Hot spring

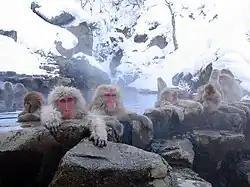
Macaques enjoying an open air hot spring or "onsen" in Nagano

The 2,850 hot springs of Beppu in Japan are the highest flow hot spring complex in Japan. Together the Beppu hot springs produce about 1,592 liters/second, or corresponding to an average hot spring flow of 0.56 liters/second.